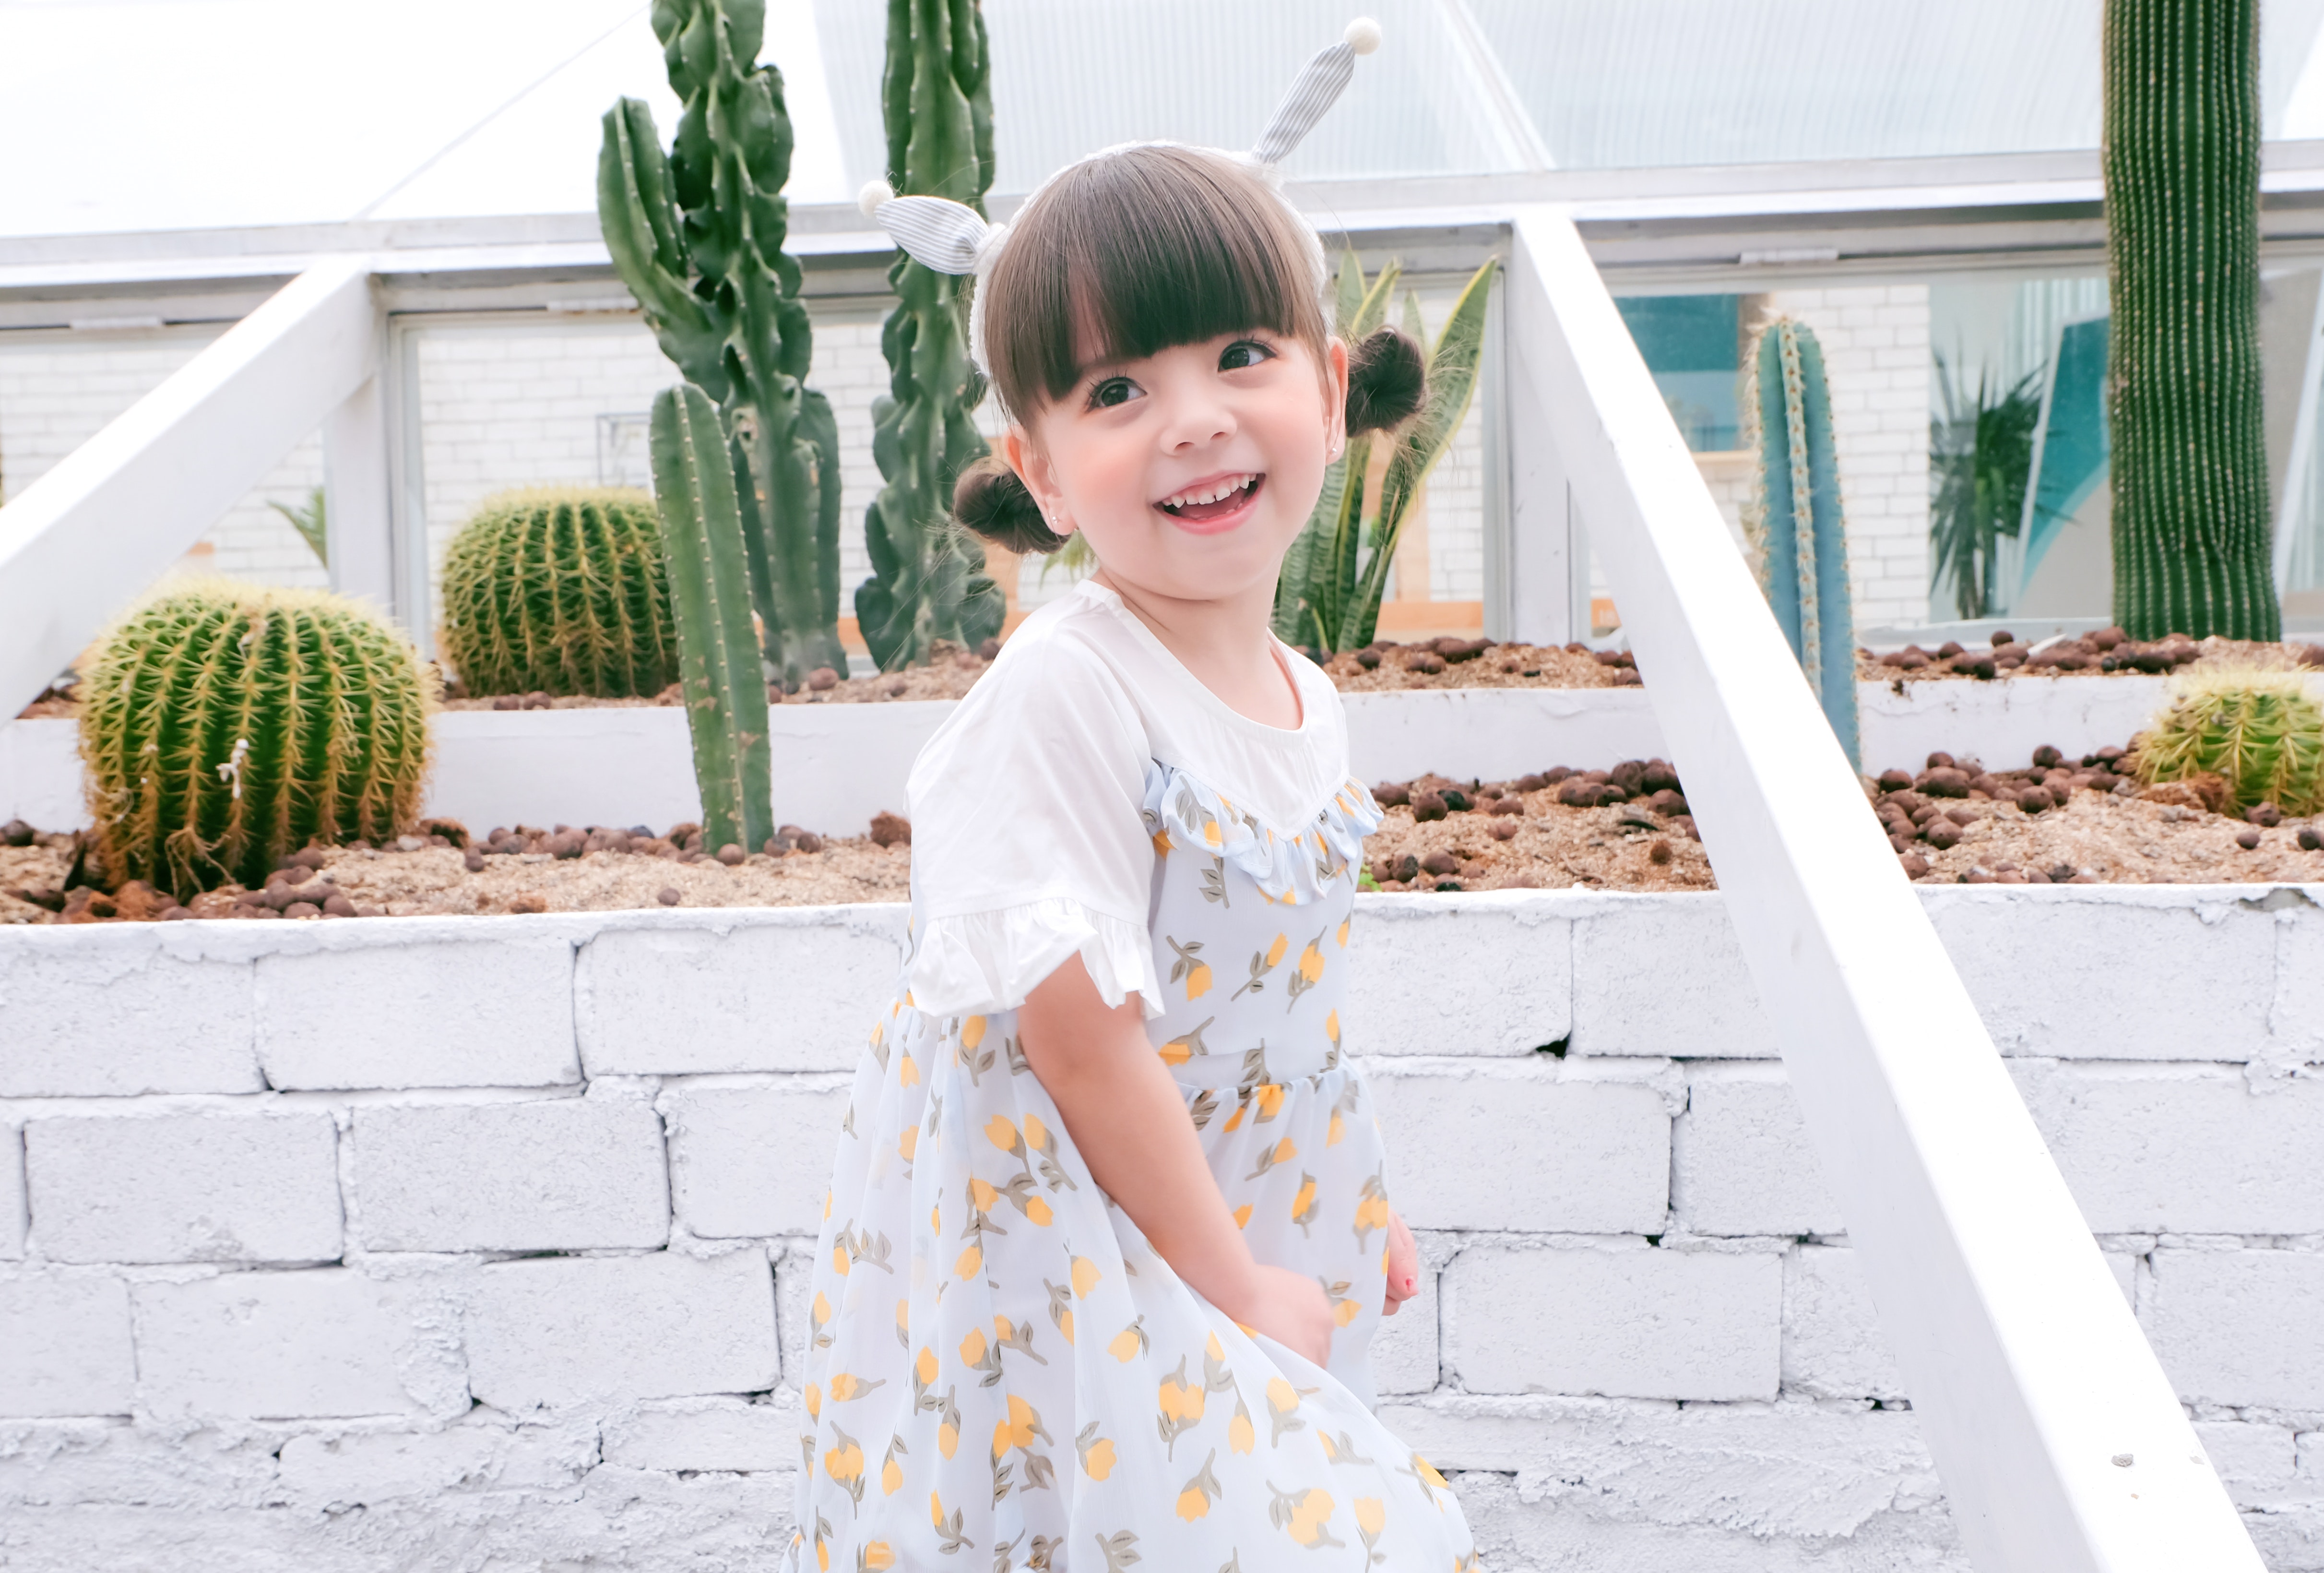
child, yellow, cactus, toddler, smile, shoulder, summer, design, dress, plant, vacation, pattern, sleeve, flower